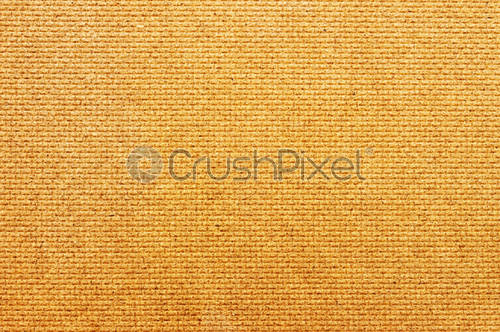
Label: cardboard